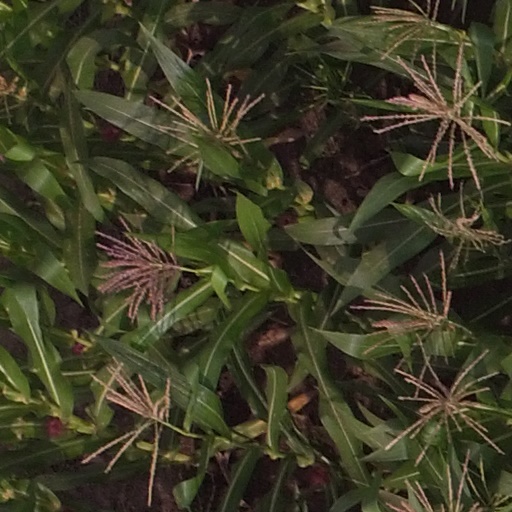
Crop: maize; corn